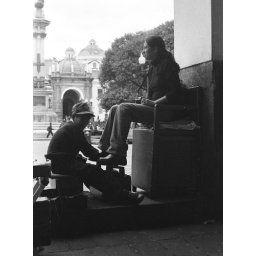
A young boy cleaning shoes in the Independence Square in Quito. Un joven limpiando zapatos en la Plaza de la Independecia en Quito.